Greater Mendoza

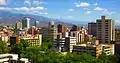
Aerial view of Greater Mendoza.

Gran Mendoza (Greater Mendoza) is the name given to the large urban conurbation around the city of Mendoza in Argentina. The 2001 Census estimated the population of Gran Mendoza as 848,660 making it the 4th largest urban conurbation in Argentina.